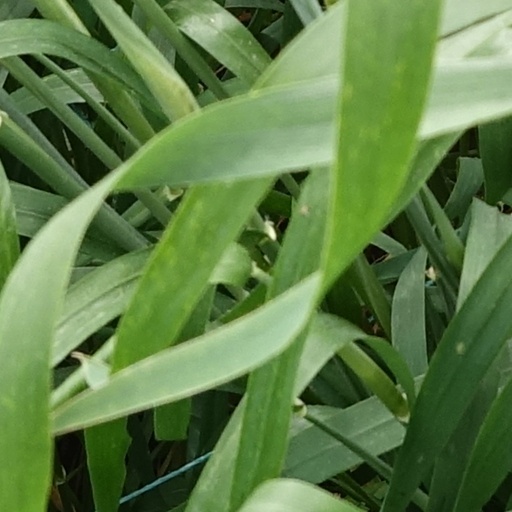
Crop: wheat